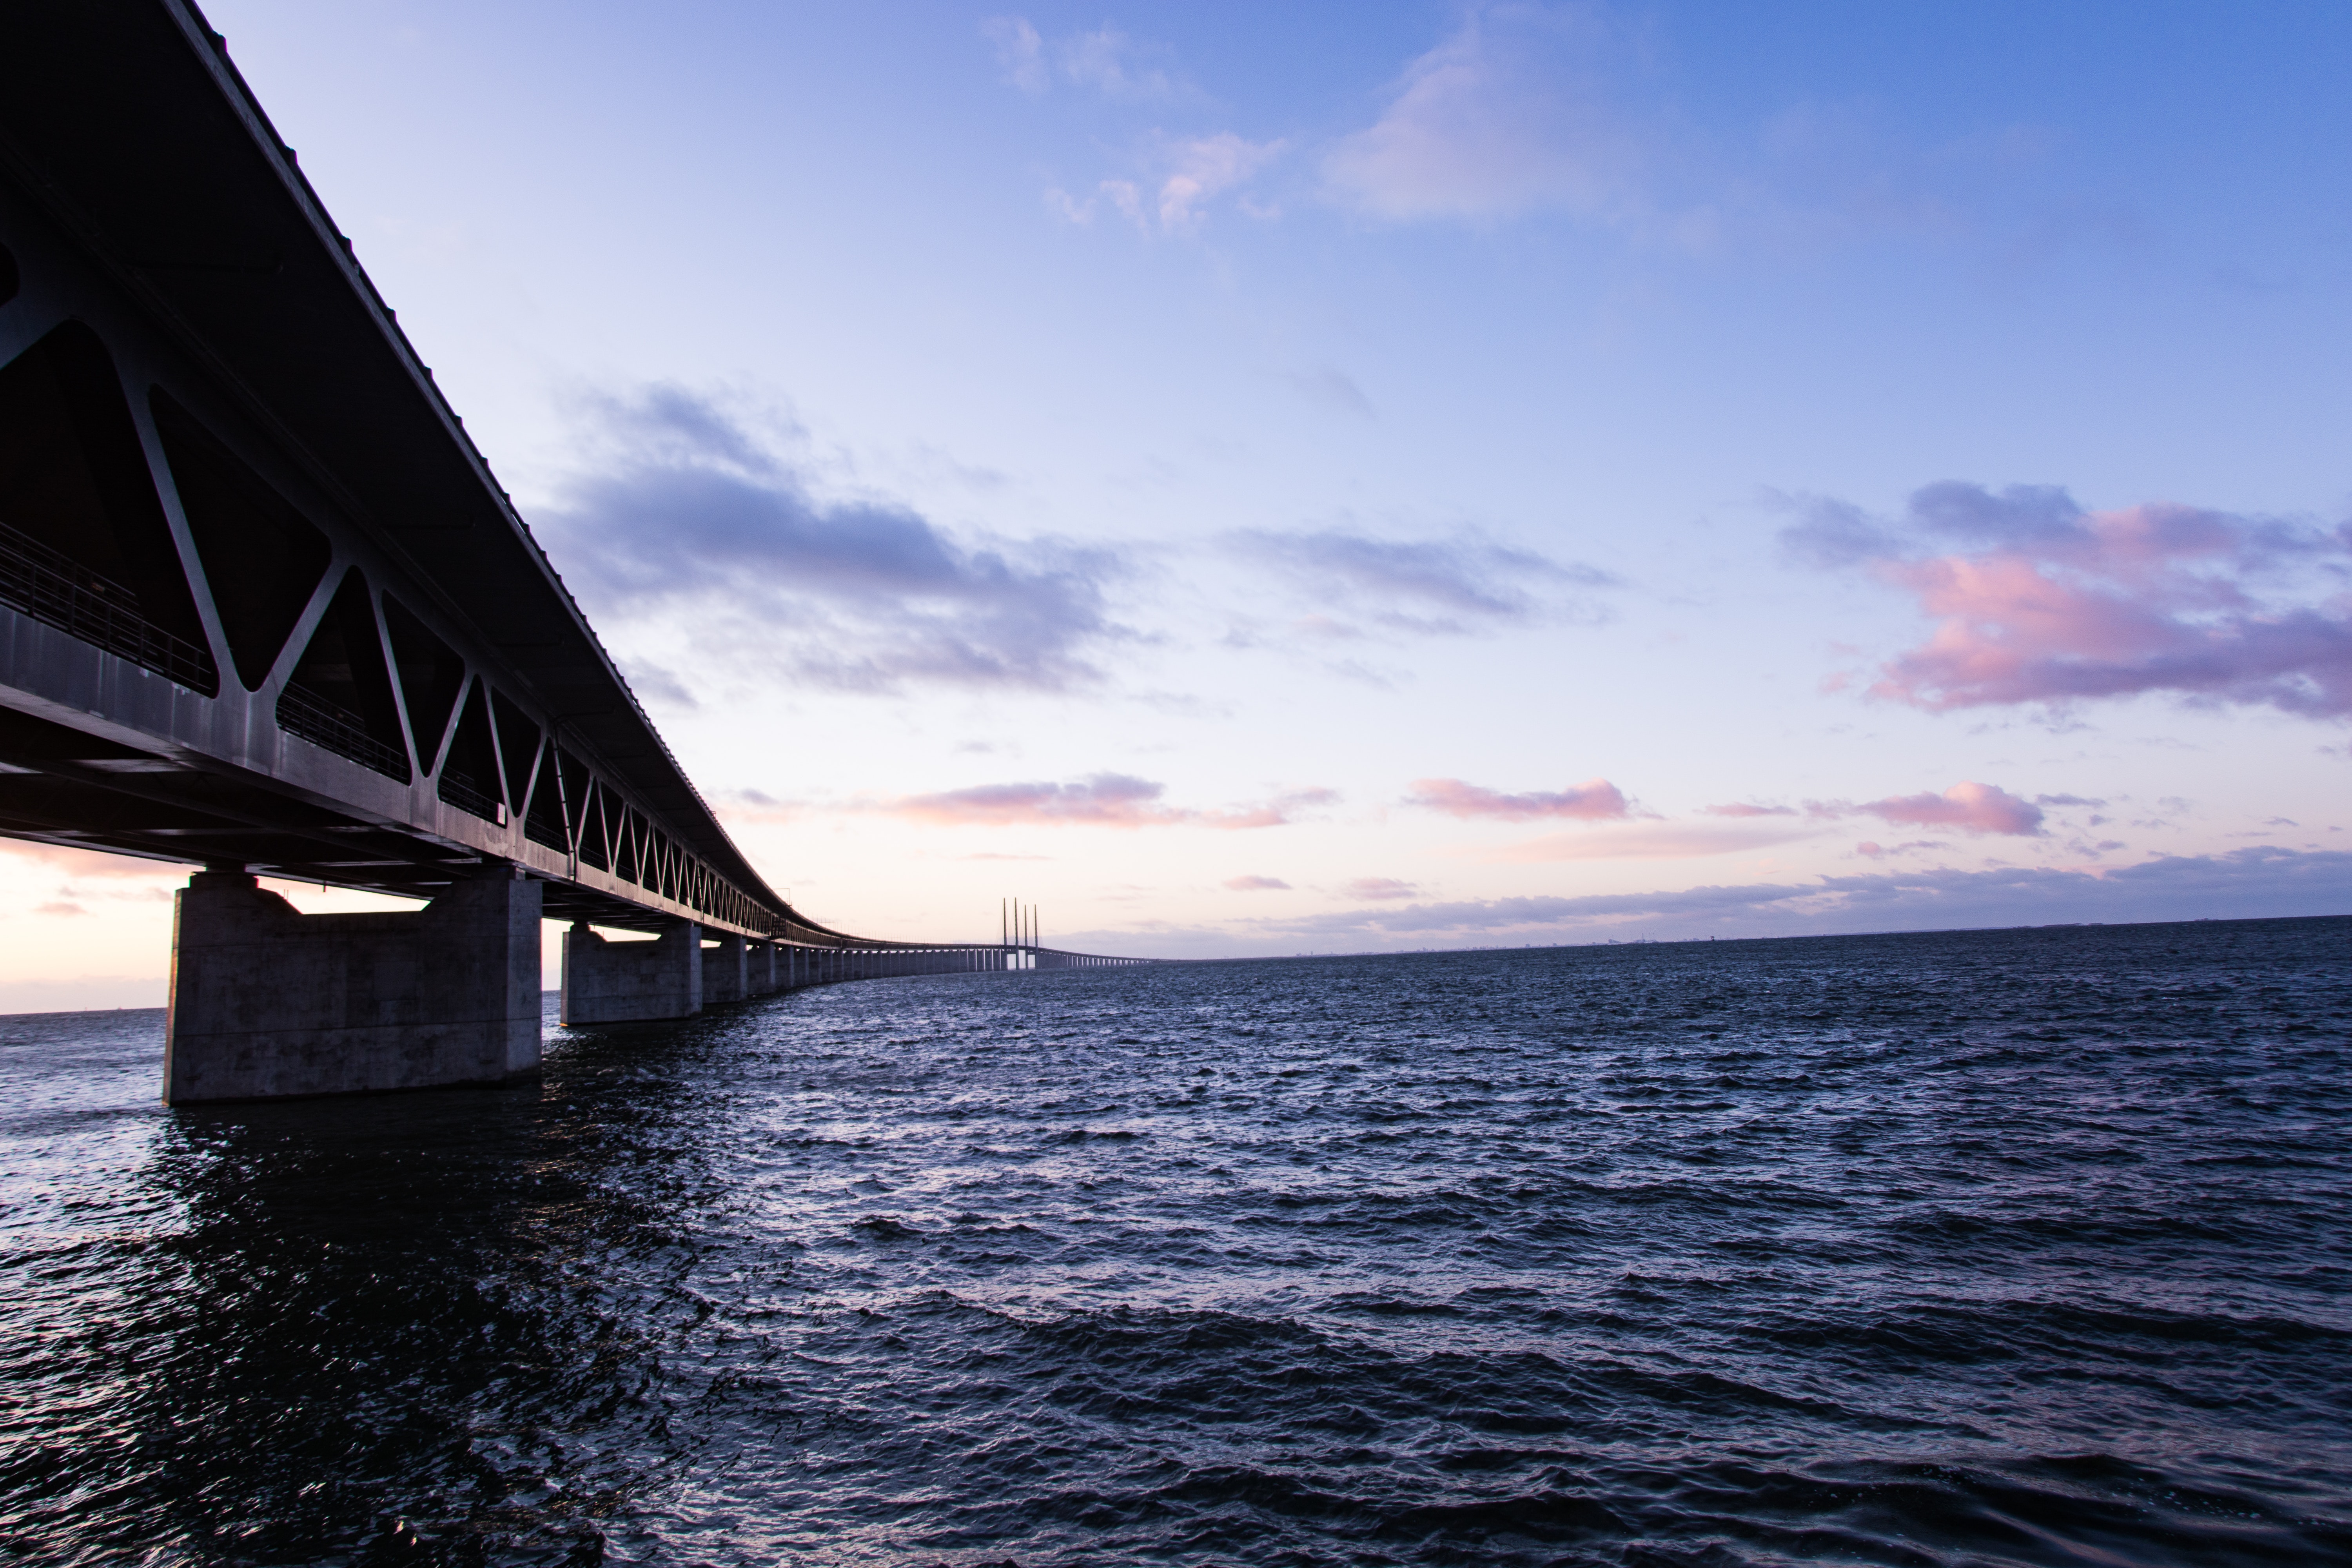
sky, bridge, water, horizon, sea, ocean, fixed link, cloud, architecture, river, suspension bridge, beam bridge, evening, calm, nonbuilding structure, vacation, extradosed bridge, sound, sailing, boat, dusk, tourism, sunset